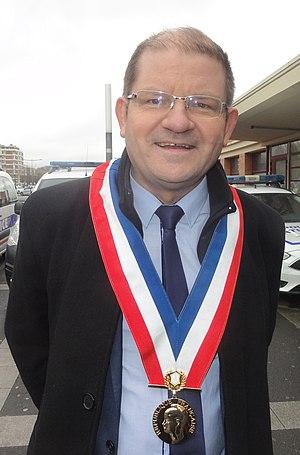
Manifestation contre la suppression des dessertes TGV en gare de Douai le 2 mars 2019. Depicted place&#58
Dechy est une commune française, située dans le département du Nord en région Hauts-de-France.